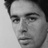
Emotion: surprise